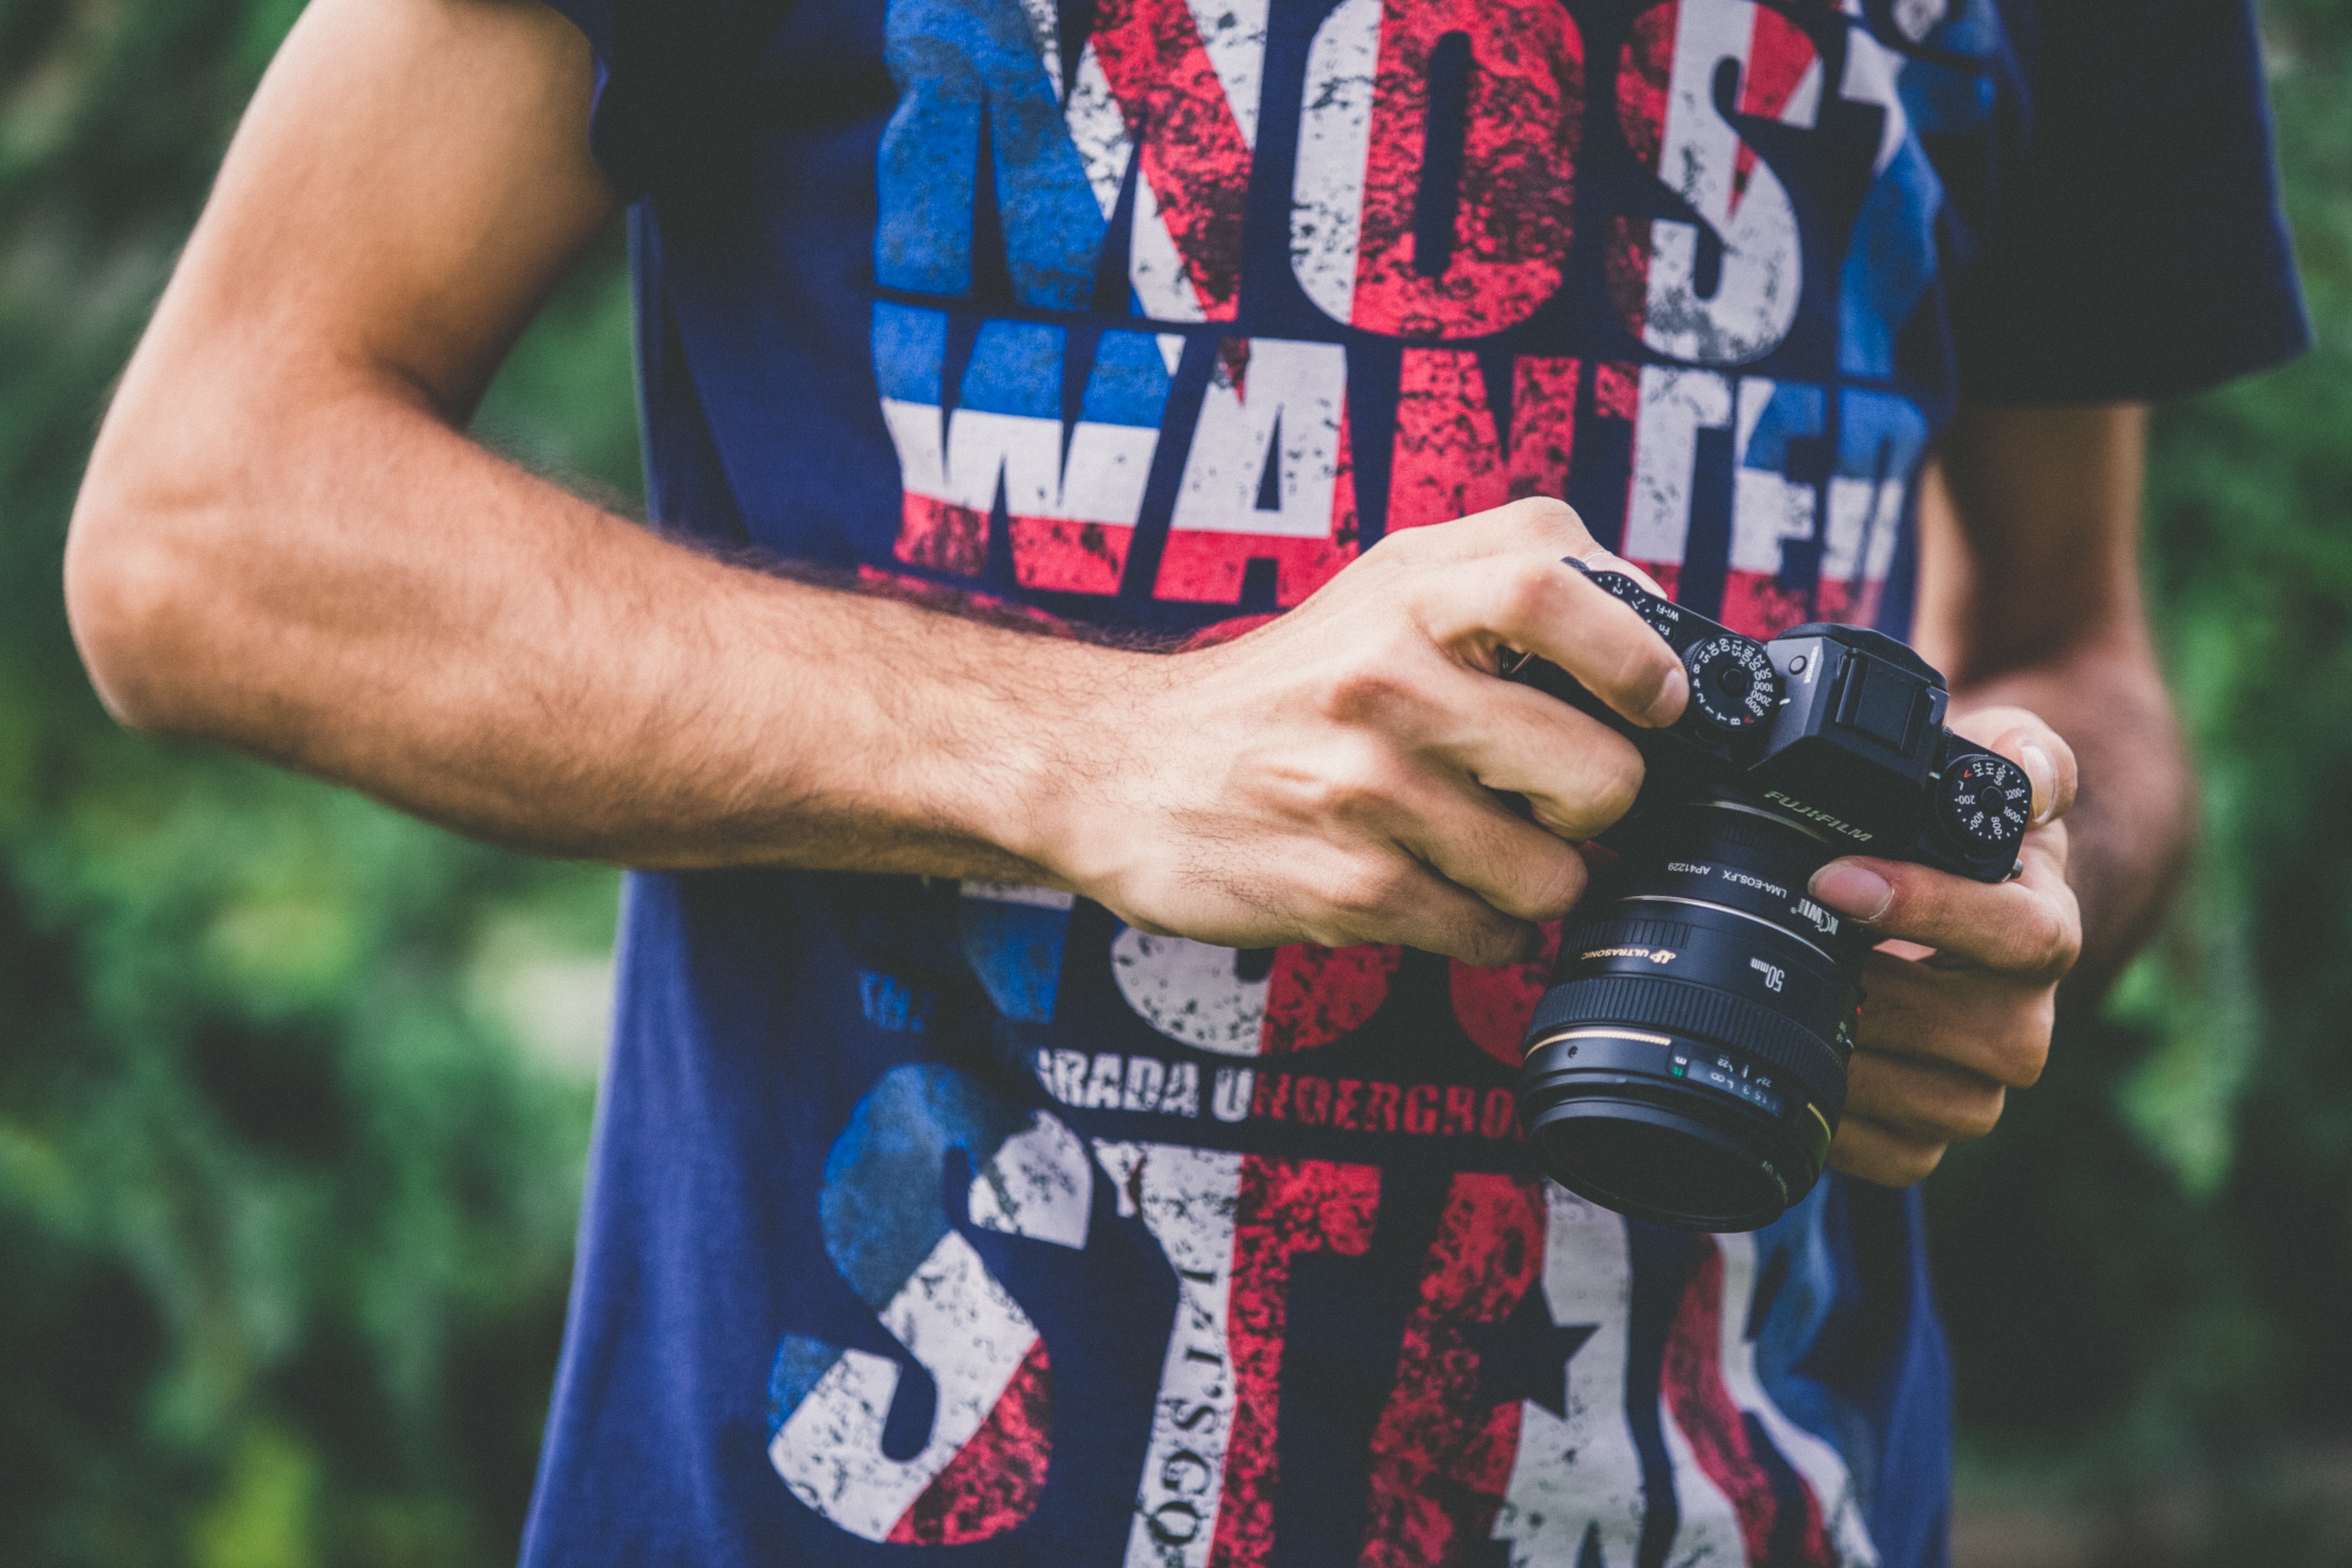
man, person, camera, photographer, arm, sports, endurance sports